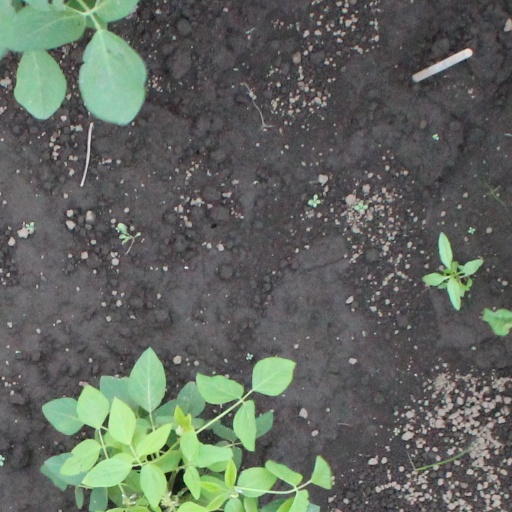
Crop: soybean